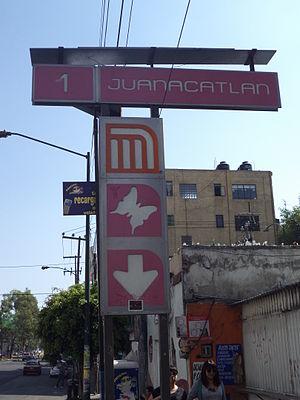
Juanacatlán est une station de la Ligne 1 du métro de Mexico. Il est situé à l'ouest de Mexico, dans la délégation Cuauhtémoc.